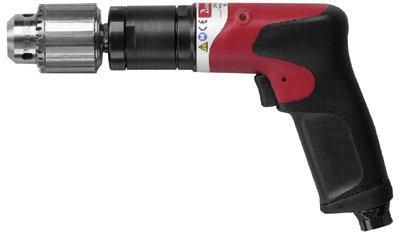
1465094 1 Hp Drill 2700Rpm Keyed Chuck P G
1465094 1 Hp Drill 2700Rpm Keyed Chuck P G
Brand: Chicago Pneumatic
Category: Hardware > Tools > Drills > Pneumatic Drills > Pistol Grip Drills